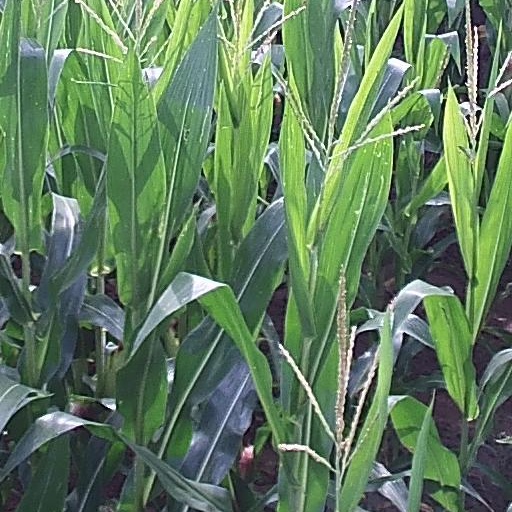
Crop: maize; corn